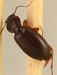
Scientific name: Synuchus impunctatus
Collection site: Bartlett Experimental Forest NEON (BART), plot BART_068